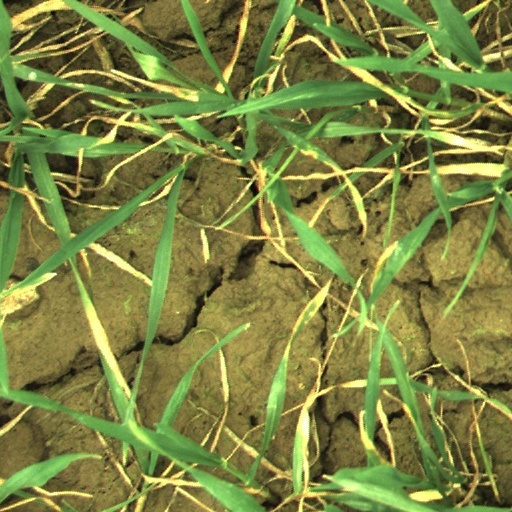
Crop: wheat